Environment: real
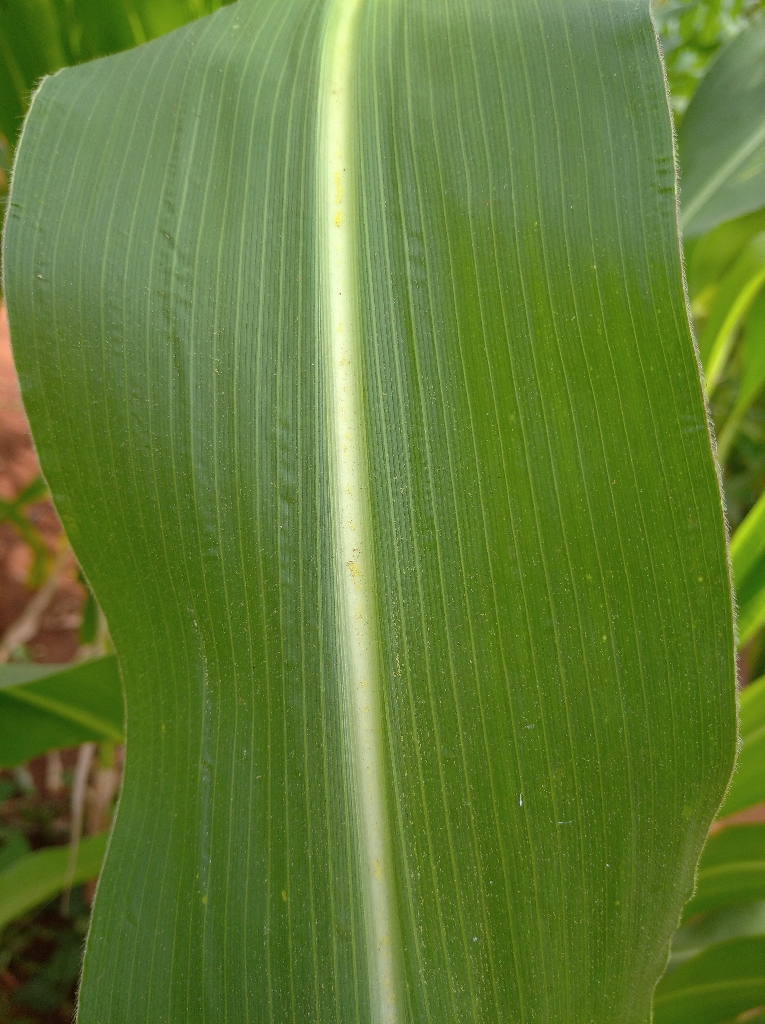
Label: healthy